Mordechai Rokeach

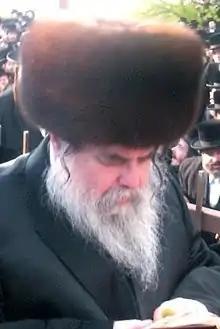
Rabbi Yissachar Dov Rokeach, fifth Belzer rebbe

Having lost their entire families in the Holocaust, both Rebbe Aharon and Rabbi Mordechai remarried in Israel. Rabbi Mordechai remarried in 1947 to Miriam, the daughter of Rabbi Tzvi (Hershel) Glick of Satmar. Their only child, Yissachar Dov, was born on 19 January 1948. Rebbe Aharon also remarried in 1947, but his second marriage did not produce children.